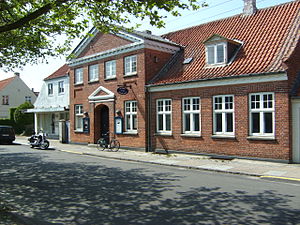
Nysted Biograf-Teater
Bygningen i Jernbanegade
Nysted Biograf-Teater i Nysted er et kombineret biograf-, kultur- og forsamlingshus, der drives af frivillig arbejdskraft.